Ottoman entry into World War I

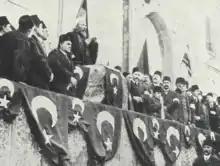
The Şeyhülislam declaring a "jihad" against the Entente Powers

A new military conscription law had been prepared after the Young Turk Revolution by the Ministry of War in October 1908. According to the law, all subjects between the ages of 20 and 45 were to fulfill mandatory military service. The law allowed for more than 1 million soldiers to be mobilised by the state in attempt to be better prepared for the war. According to "A History of the Modern Middle East" (2018) by William L. Cleveland, the declining empire had various unlikely successes during the war and "its ability to endure four years of total warfare testified to the tenacity with which its civilian and military populations defended the Ottoman order."